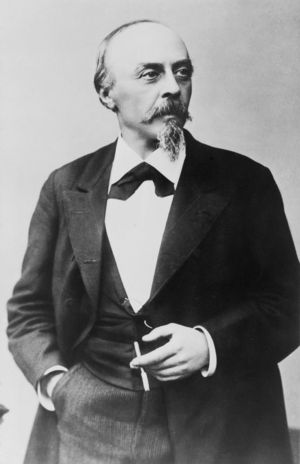
Hans von Bülow
Hans Guido Freiherr von Bülow var en tysk komponist, klavervirtuos og en af det 19. århundredes kendeste orkesterledere.